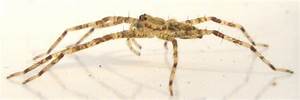
Label: ragno